Trikonasana

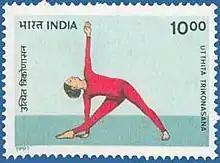
1991 ten-rupee Indian postage stamp marked "Utthita trikonasana"

The photograph of the pose performed by the British yoga teacher Mira Mehta in the 1990 guide "Yoga the Iyengar Way" was adapted for a 1991 ten-rupee Indian postage stamp. The image was described as a "perfect posture".